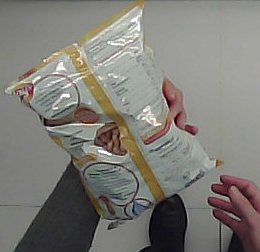
Product: lays_classic